Huayuan railway station

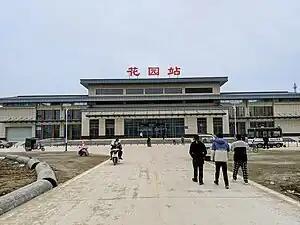
Huayuan Railway Station (Feb 2021)

Huayuan railway station is a station on Beijing–Guangzhou railway in Xiaochang County, Xiaogan, Hubei.